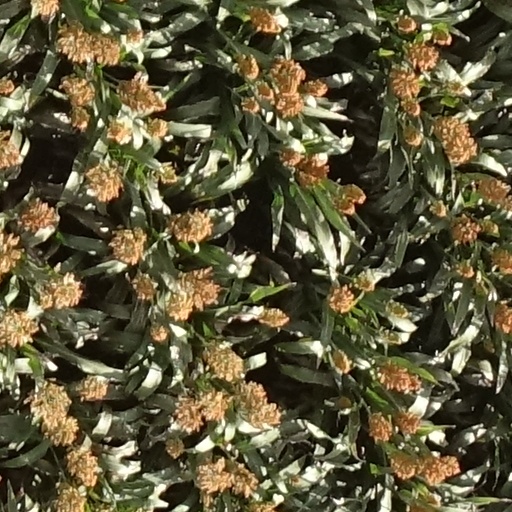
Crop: sorghum